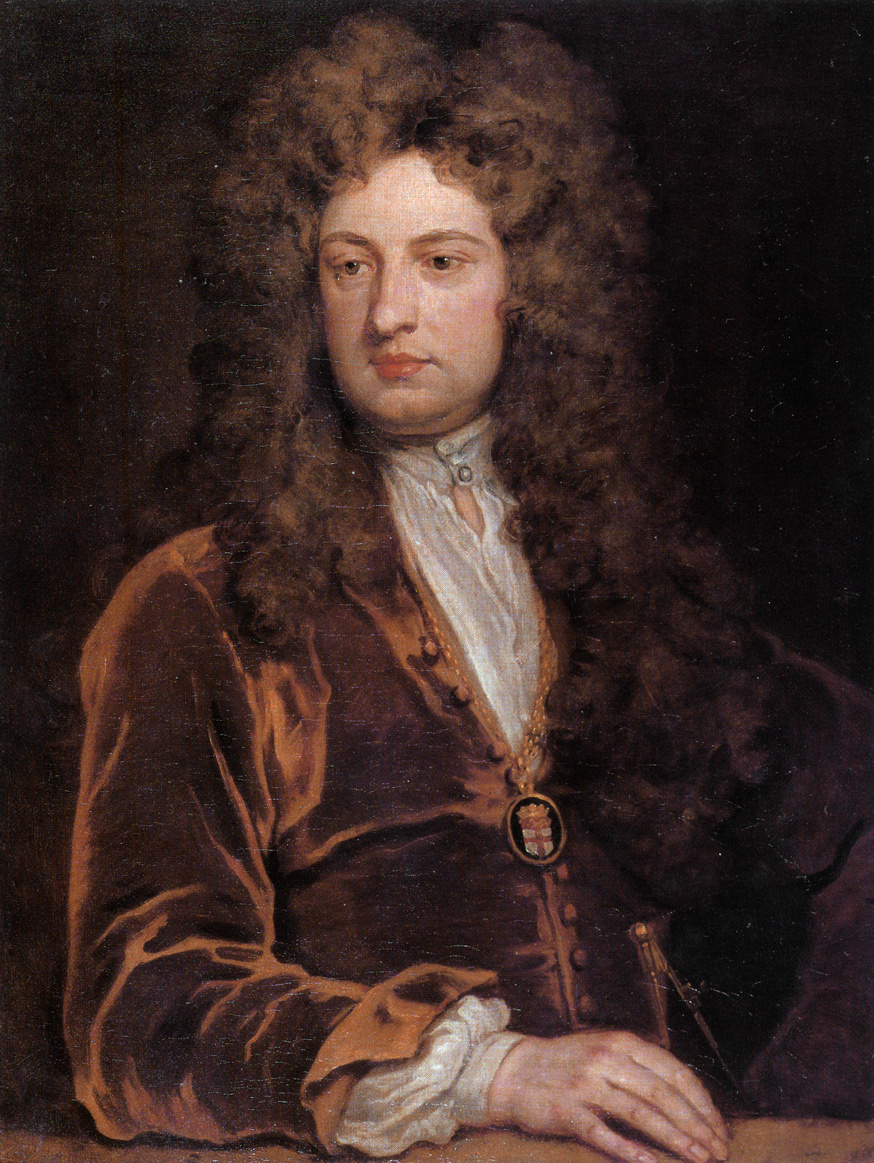
จอห์น แวนบรูห์

ไฟล์:John Vanbrugh.jpg|thumb|right|250px|เซอร์จอห์น แวนบรูห์โดยเจฟฟรี เนลเลอร์ (Godfrey Kneller)
จอห์น แวนบรูห์Britannica online encyclopedia: Sir John Vanbrugh (British dramatist and architect) หรือ เซอร์จอห์น แวนบรูห์ () (24 มกราคม ค.ศ. 1664? – 26 มีนาคม ค.ศ. 1726) เป็นสถาปนิกชาวอังกฤษ และนักเขียนบทละคร (dramatist) งานชิ้นเอกของแวนบรูห์ก็เห็นจะเป็น วังเบล็นไฮม์ และ ปราสาทฮาวเวิร์ด งานอื่นก็ได้แก่บทละครฟื้นฟูราชวงศ์ (Restoration comedy) ซึ่งเป็นบทละครชวนหัวที่แรงๆ สองเรื่อง -- “คืนตัว” (The Relapse) ในปี ค.ศ. 1696 และเรื่อง “ภรรยาผู้ถูกยุ” (The Provoked Wife) ในปี ค.ศ. 1697 ซึ่งเป็นละครที่เล่นกันบ่อยแต่เป็นบทละครที่ทำให้มีความขัดแย้งกันมากเมื่อออกมาใหม่ๆ
แวนบรูห์ค่อนข้างจะเป็นผู้มีหัวรุนแรง เมื่อหนุ่มๆ แวนบรูห์ก็เป็นสมาชิกพรรควิกและมีส่วนเกี่ยวข้องกับการโค่นราชบัลลังก์ของ, he was part of the scheme to overthrow สมเด็จพระเจ้าเจมส์ที่ 2 แห่งอังกฤษ และสนับสนุนการขึ้นครองราชย์ของสมเด็จพระเจ้าวิลเลียมที่ 3 แห่งอังกฤษ|พระเจ้าวิลเลียมที่ 3 เพื่อพิทักษ์ระบบรัฐสภาประชาธิปไตยของอังกฤษ และมีส่วนเกี่ยวข้องทางการเมืองจนถูกจับเป็นนักโทษการเมืองที่ถูกจำขังที่คุกบาสตีย์ในปารีส ส่วนทางด้านการเขียนบทละครแวนบรูห์มักจะเขียนบทละครแบบเสียดสี เช่นบทละครฟื้นฟูราชวงศ์ และเรื่องที่เกี่ยวกับสังคมในสมัยคริสต์ศตวรรษที่ 18 นอกจากจะเป็นงานเขียนที่ออกจะเปิดเผยในเรื่องทางเพศแล้วก็ยังสื่อความหมายในการป้องกันสิทธิสตรีในการแต่งงานอีกด้วย ซึ่งก็ถูกโจมตีทั้งสองประเด็นและเป็นผู้ที่ถูกวิจารณ์ในค่านิยมโดย เจอเรอมี คอลลีเออร์ (Jeremy Collier) ในหนังสือ “ความคิดเห็นสั้นเกี่ยวกับความขาดศีลธรรมและความหยาบคายในวงการละครอังกฤษ” (Short View of the Immorality and Profaneness of the English Stage) ทางด้านสถาปัตยกรรมแวนบรูห์เป็นผู้นำในการก่อสร้างสิ่งก่อสร้างที่มารู้จักกันในนาม “สถาปัตยกรรมบาโรกแบบอังกฤษ” งานของแวนบรูห์ทางสถาปัตยกรรมก็เป็นการแสดงออกอย่างรุนแรงเช่นเดียวกับความคิดเห็นทางการเมือง
== อ้างอิง ==
== ดูเพิ่ม ==
*จอห์น เชอร์ชิลล์ ดยุคแห่งมาร์ลเบรอที่ 1
*ซาราห์ เชอร์ชิลล์ ดัชเชสแห่งมาร์ลเบรอ
*วังเบล็นไฮม์
*ปราสาทฮาวเวิร์ด
*บทละครฟื้นฟูราชวงศ์
หมวดหมู่:สถาปนิกชาวอังกฤษ|วแนบรูห์
หมวดหมู่:สถาปนิกในคริสต์ศตวรรษที่ 17|วแนบรูห์
หมวดหมู่:สถาปนิกในคริสต์ศตวรรษที่ 18|วแนบรูห์
หมวดหมู่:นักเขียนบทละคร|วแนบรูห์
หมวดหมู่:บุคคลจากลอนดอน